List of sweet potato cultivars

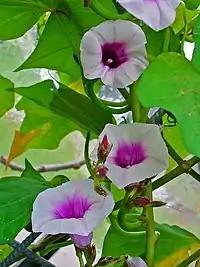
A sweet potato plant in bloom at the Karlsruhe Institute of Technology botanical garden

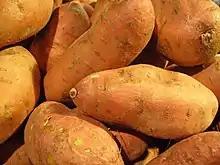
Edible sweet potato roots photographed in Karlsruhe, Germany

This list of sweet potato cultivars provides some information about varieties and cultivars of sweet potato ("Ipomoea batatas"). The sweet potato was first domesticated in the Americas more than 5,000 years ago. As of 2013, there are approximately 7,000 sweet potato cultivars. People grow sweet potato in many parts of the world, including New Zealand, Australia, the Philippines, Japan, Hawaii, China, and North America. However, sweet potato is not widely cultivated in Europe.